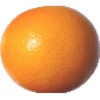
Label: Grapefruit Pink 1